Ethernet flow control

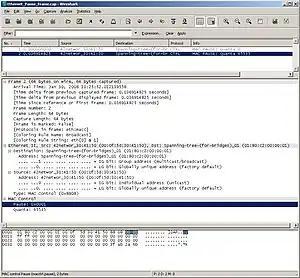

Ethernet flow control is a mechanism for temporarily stopping the transmission of data on Ethernet family computer networks. The goal of this mechanism is to avoid packet loss in the presence of network congestion.